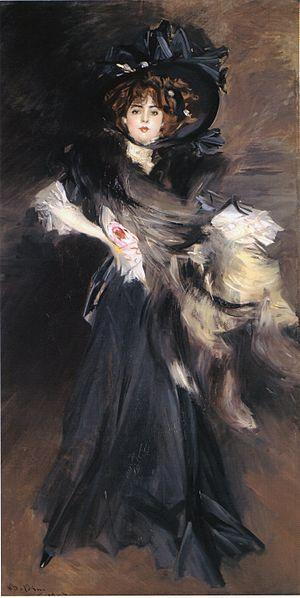
Geneviève Lantelme, nom de scène de Mathilde Hortense Claire Fossey, est une actrice française, une célébrité, une icône de la mode et une courtisane du début du XXᵉ siècle, née dans le 18ᵉ arrondissement de Paris le 20 mai 1883 et morte près de Rees en Allemagne le 25 juillet 1911.